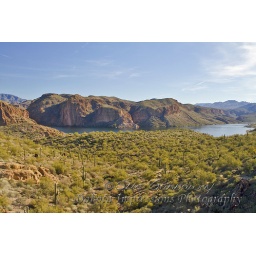
Overlooking Canyon Lake in the Superstition Mountains. Neat to see blue water in among all the desert cactus.